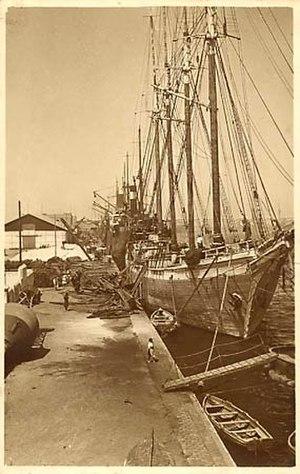
Quai de commerce, port de sfax, aux alentours de 1930, Tunisie العربية: الميناء التجاري بصفاقس، حوالي 1930.